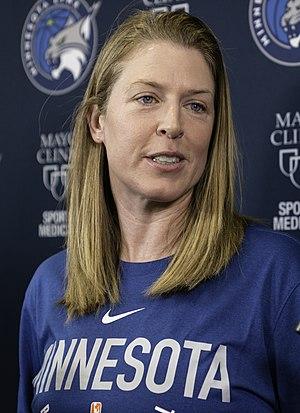
Katie Smith, née le 4 juin 1974 à Lancaster, est une joueuse puis entraîneuse américaine de basket-ball.